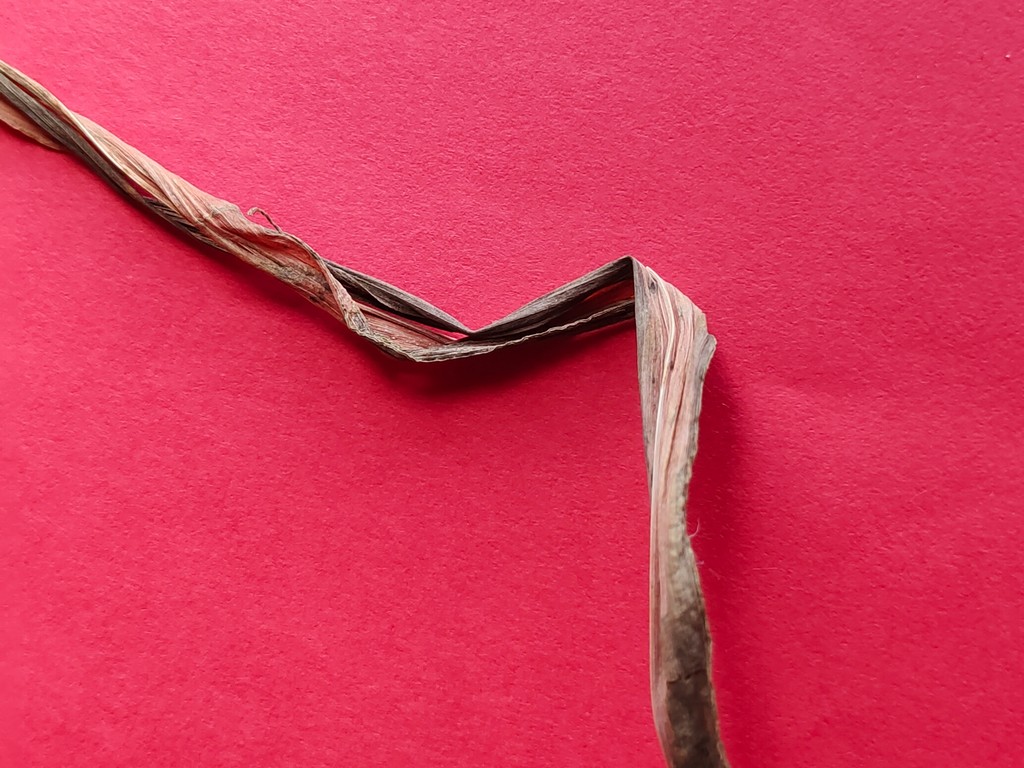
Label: Dried